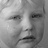
Emotion: sad